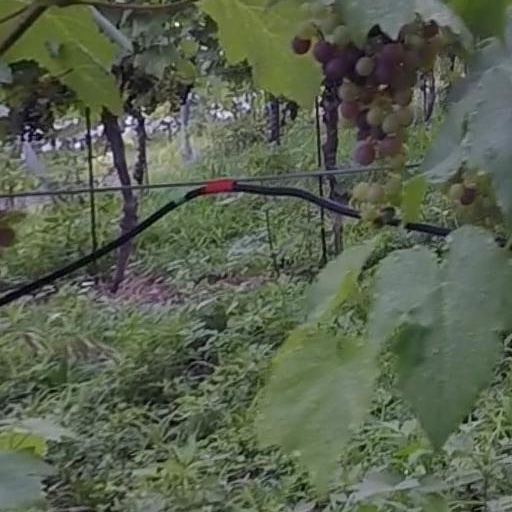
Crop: grape